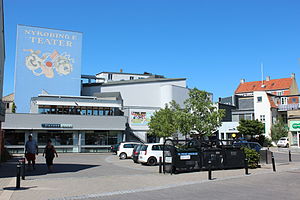
Nykøbing Falster Teater / Historie
Bagsiden af teatret set fra Hollands Gård.
Nykøbing Falster Teater er et teater i Nykøbing Falster. Teatret spiller både traditionelle skuespil, men også serveringsteater og bruges til kongresser, generalforsamlinger og udstillinger. Desuden er det kendt som stedet, hvor Nykøbing F. Revyen bliver spillet hvert år. Teatret er ejet af Guldborgsund Kommune.